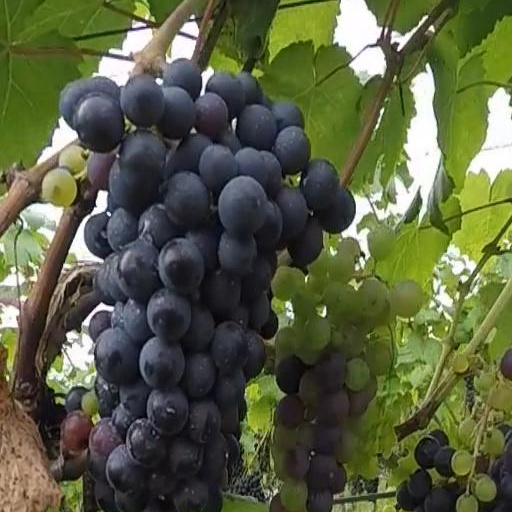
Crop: grape